Tuition fees in Spain

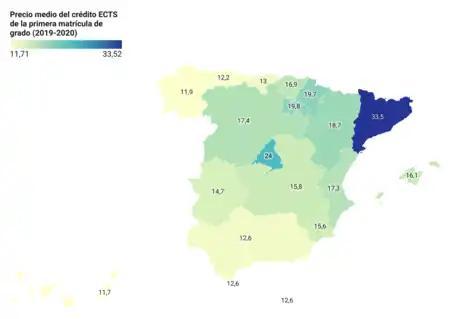
ECTS credit price map in euros for each autonomous community (year 2019–2020). Average price for the first bachelor's degree enrollment in euros.

The Law of Public Instruction of September 9, 1857, also popularly known as the "Moyano Law", distinguished three types of fees: enrollment fees, required of students in the different educational centers; fees for degrees and titles, represented by payments to be made for obtaining academic degrees and titles in higher and professional careers; and professional certificates that fulfilled the function of qualifying for professional practice. In addition, there were payments for "examination fees", established by this law in the amount of 20 reales and destined to a greater extent to pay the salaries of the professors. The specific prices to be paid were stipulated in the section " matriculation fees, degrees, diplomas and professional certificates" located at the end of the publication.